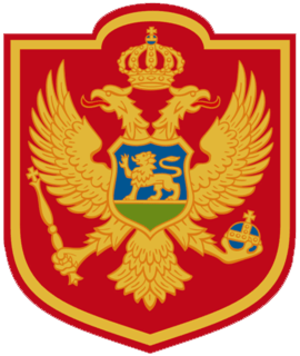
Les forces armées monténégrines consistent en une armée de terre, une marine et une armée de l'air. La conscription fut abolie en 2006 et l'armée est désormais entièrement professionnelle, comptabilisant 2 368 actifs dans ses rangs en 2020. La majorité de son équipement est héritée de la Communauté d'États de Serbie-et-Monténégro.